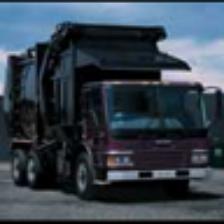
Label: NonHuman